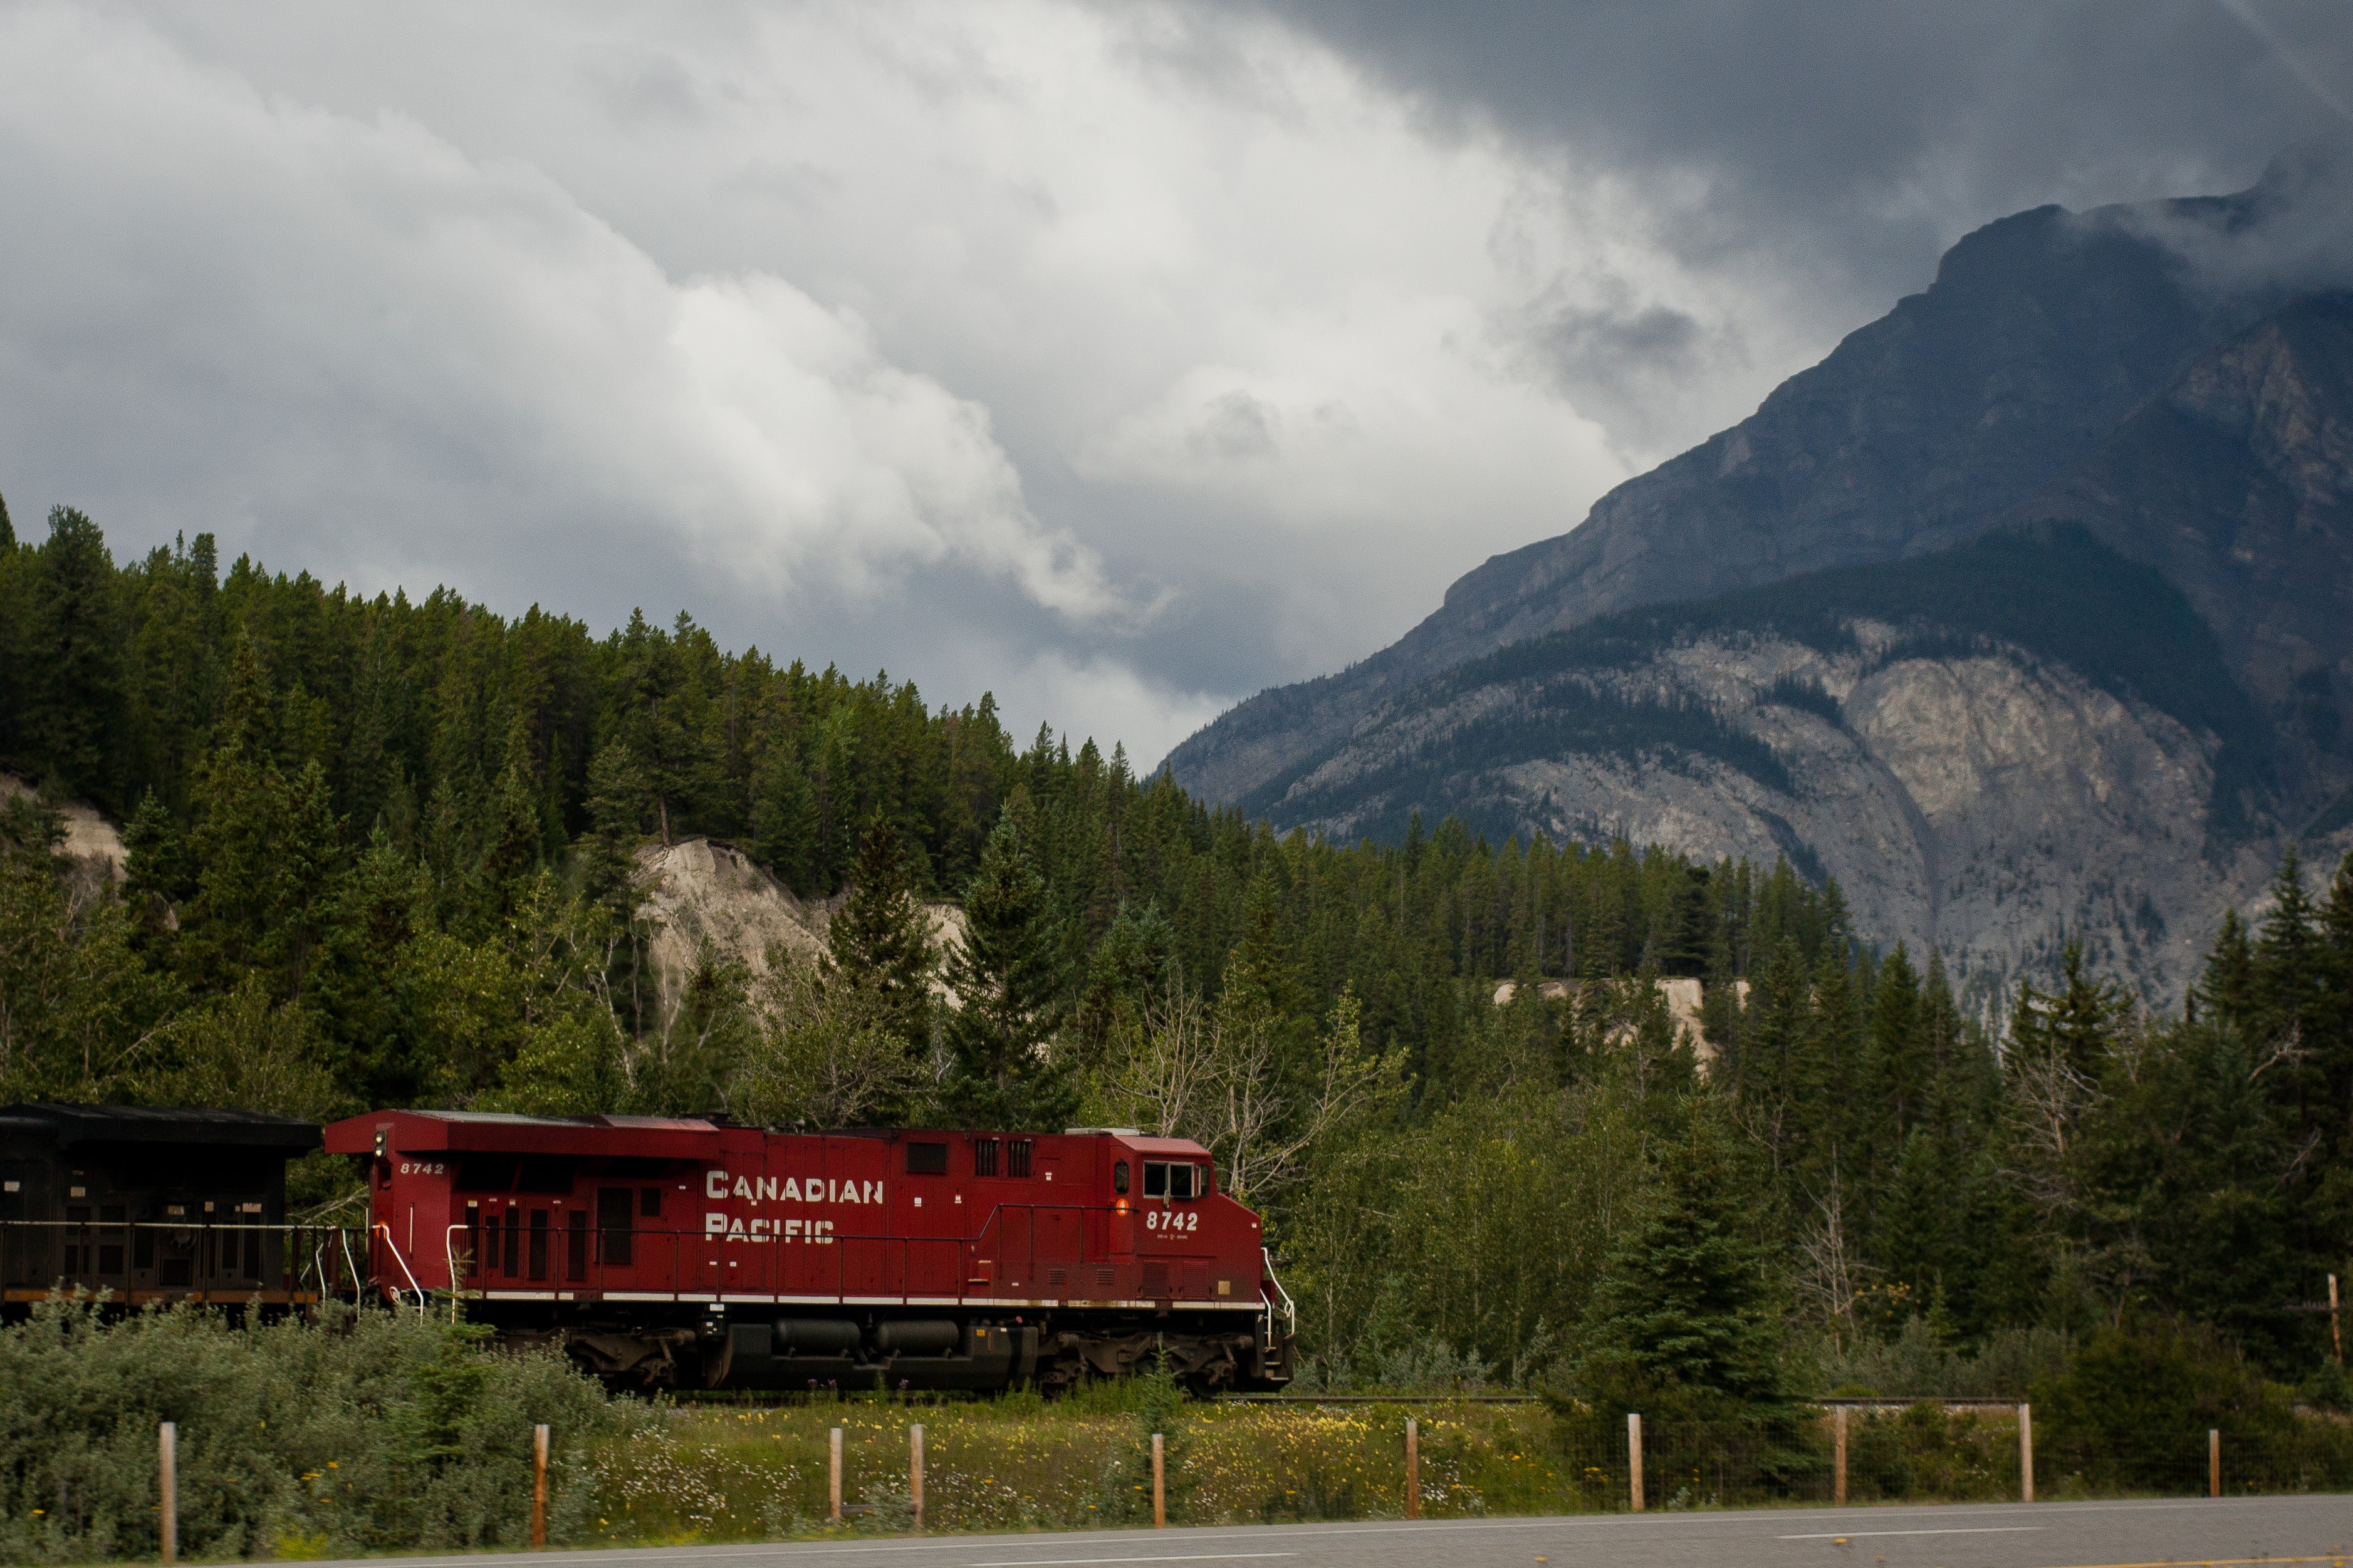
mountain, railroad, rail, train, mountain range, transportation, transport, vehicle, rocky, freight, locomotive, canada, engine, rail transport, rocky mountain, mountainous landforms, rolling stock